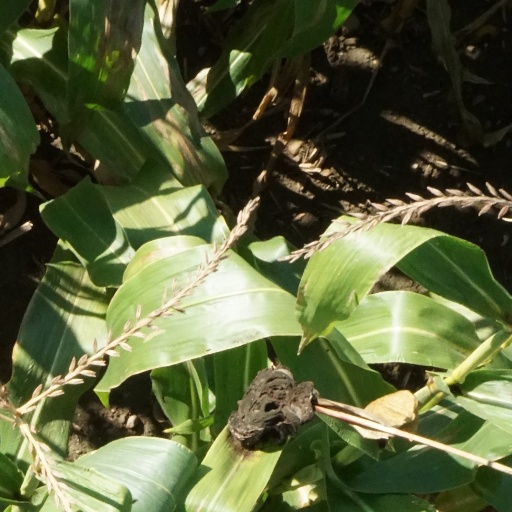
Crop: maize; corn